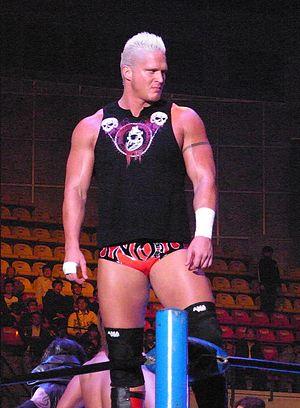
Joseph « Joe » Doering est un catcheur américain. Il est principalement connu pour son travail au Japon à l'All Japan Pro Wrestling où il remporte à quatre reprises le championnat du monde par équipe avec Keiji Mutō, KONO, Seiya Sanada et Suwama en plus d'être champion poids-lourds Triple Crown AJPW.